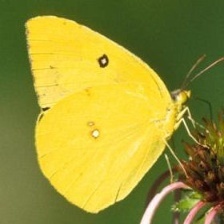
Species: SOUTHERN DOGFACE
Butterfly family (ImageNet category): sulphur_butterfly